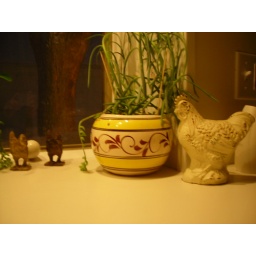
cute chickens in kitchen